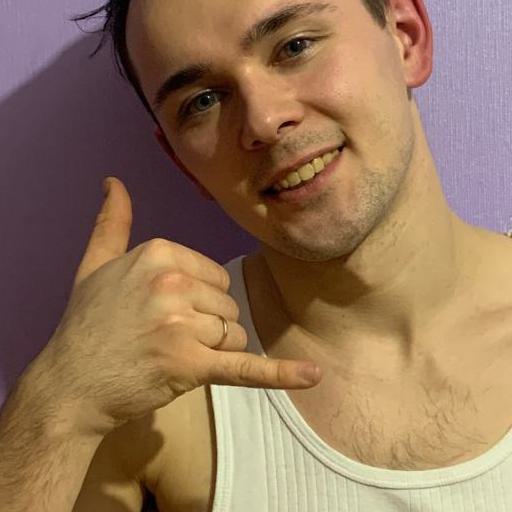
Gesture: call